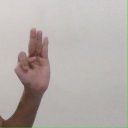
अक्षर: भ